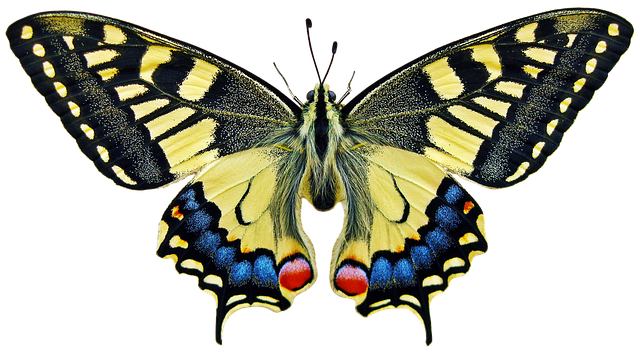
Label: butterfly